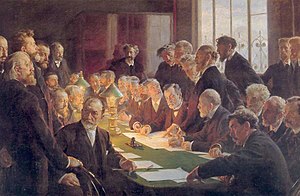
1888 / Begivenheder
Komiteen for den franske kunstudstilling i København 1888, maleri af P.S. Krøyer, Den Hirschsprungske Samling.
Konge i Danmark: Christian 9. 1863-1906